The Dark Spire

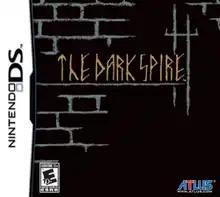
North American box art

The Dark Spire, known as in Japan, is a role-playing game developed by Success for the Nintendo DS. It was released on May 22, 2008 in Japan and April 14, 2009 in North America which was published by Atlus.